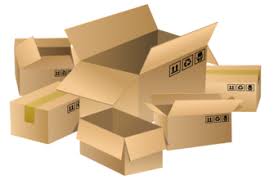
Label: cardboard